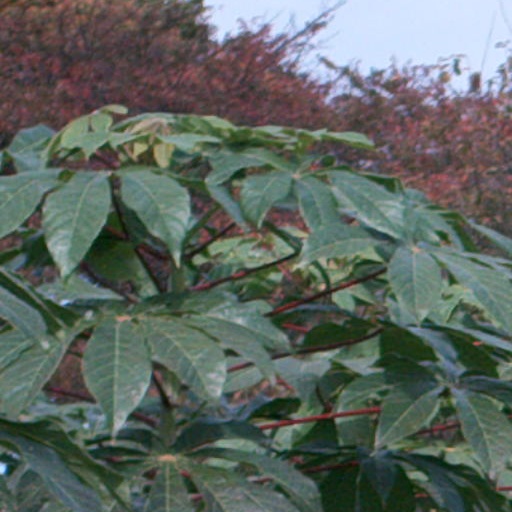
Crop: cassava